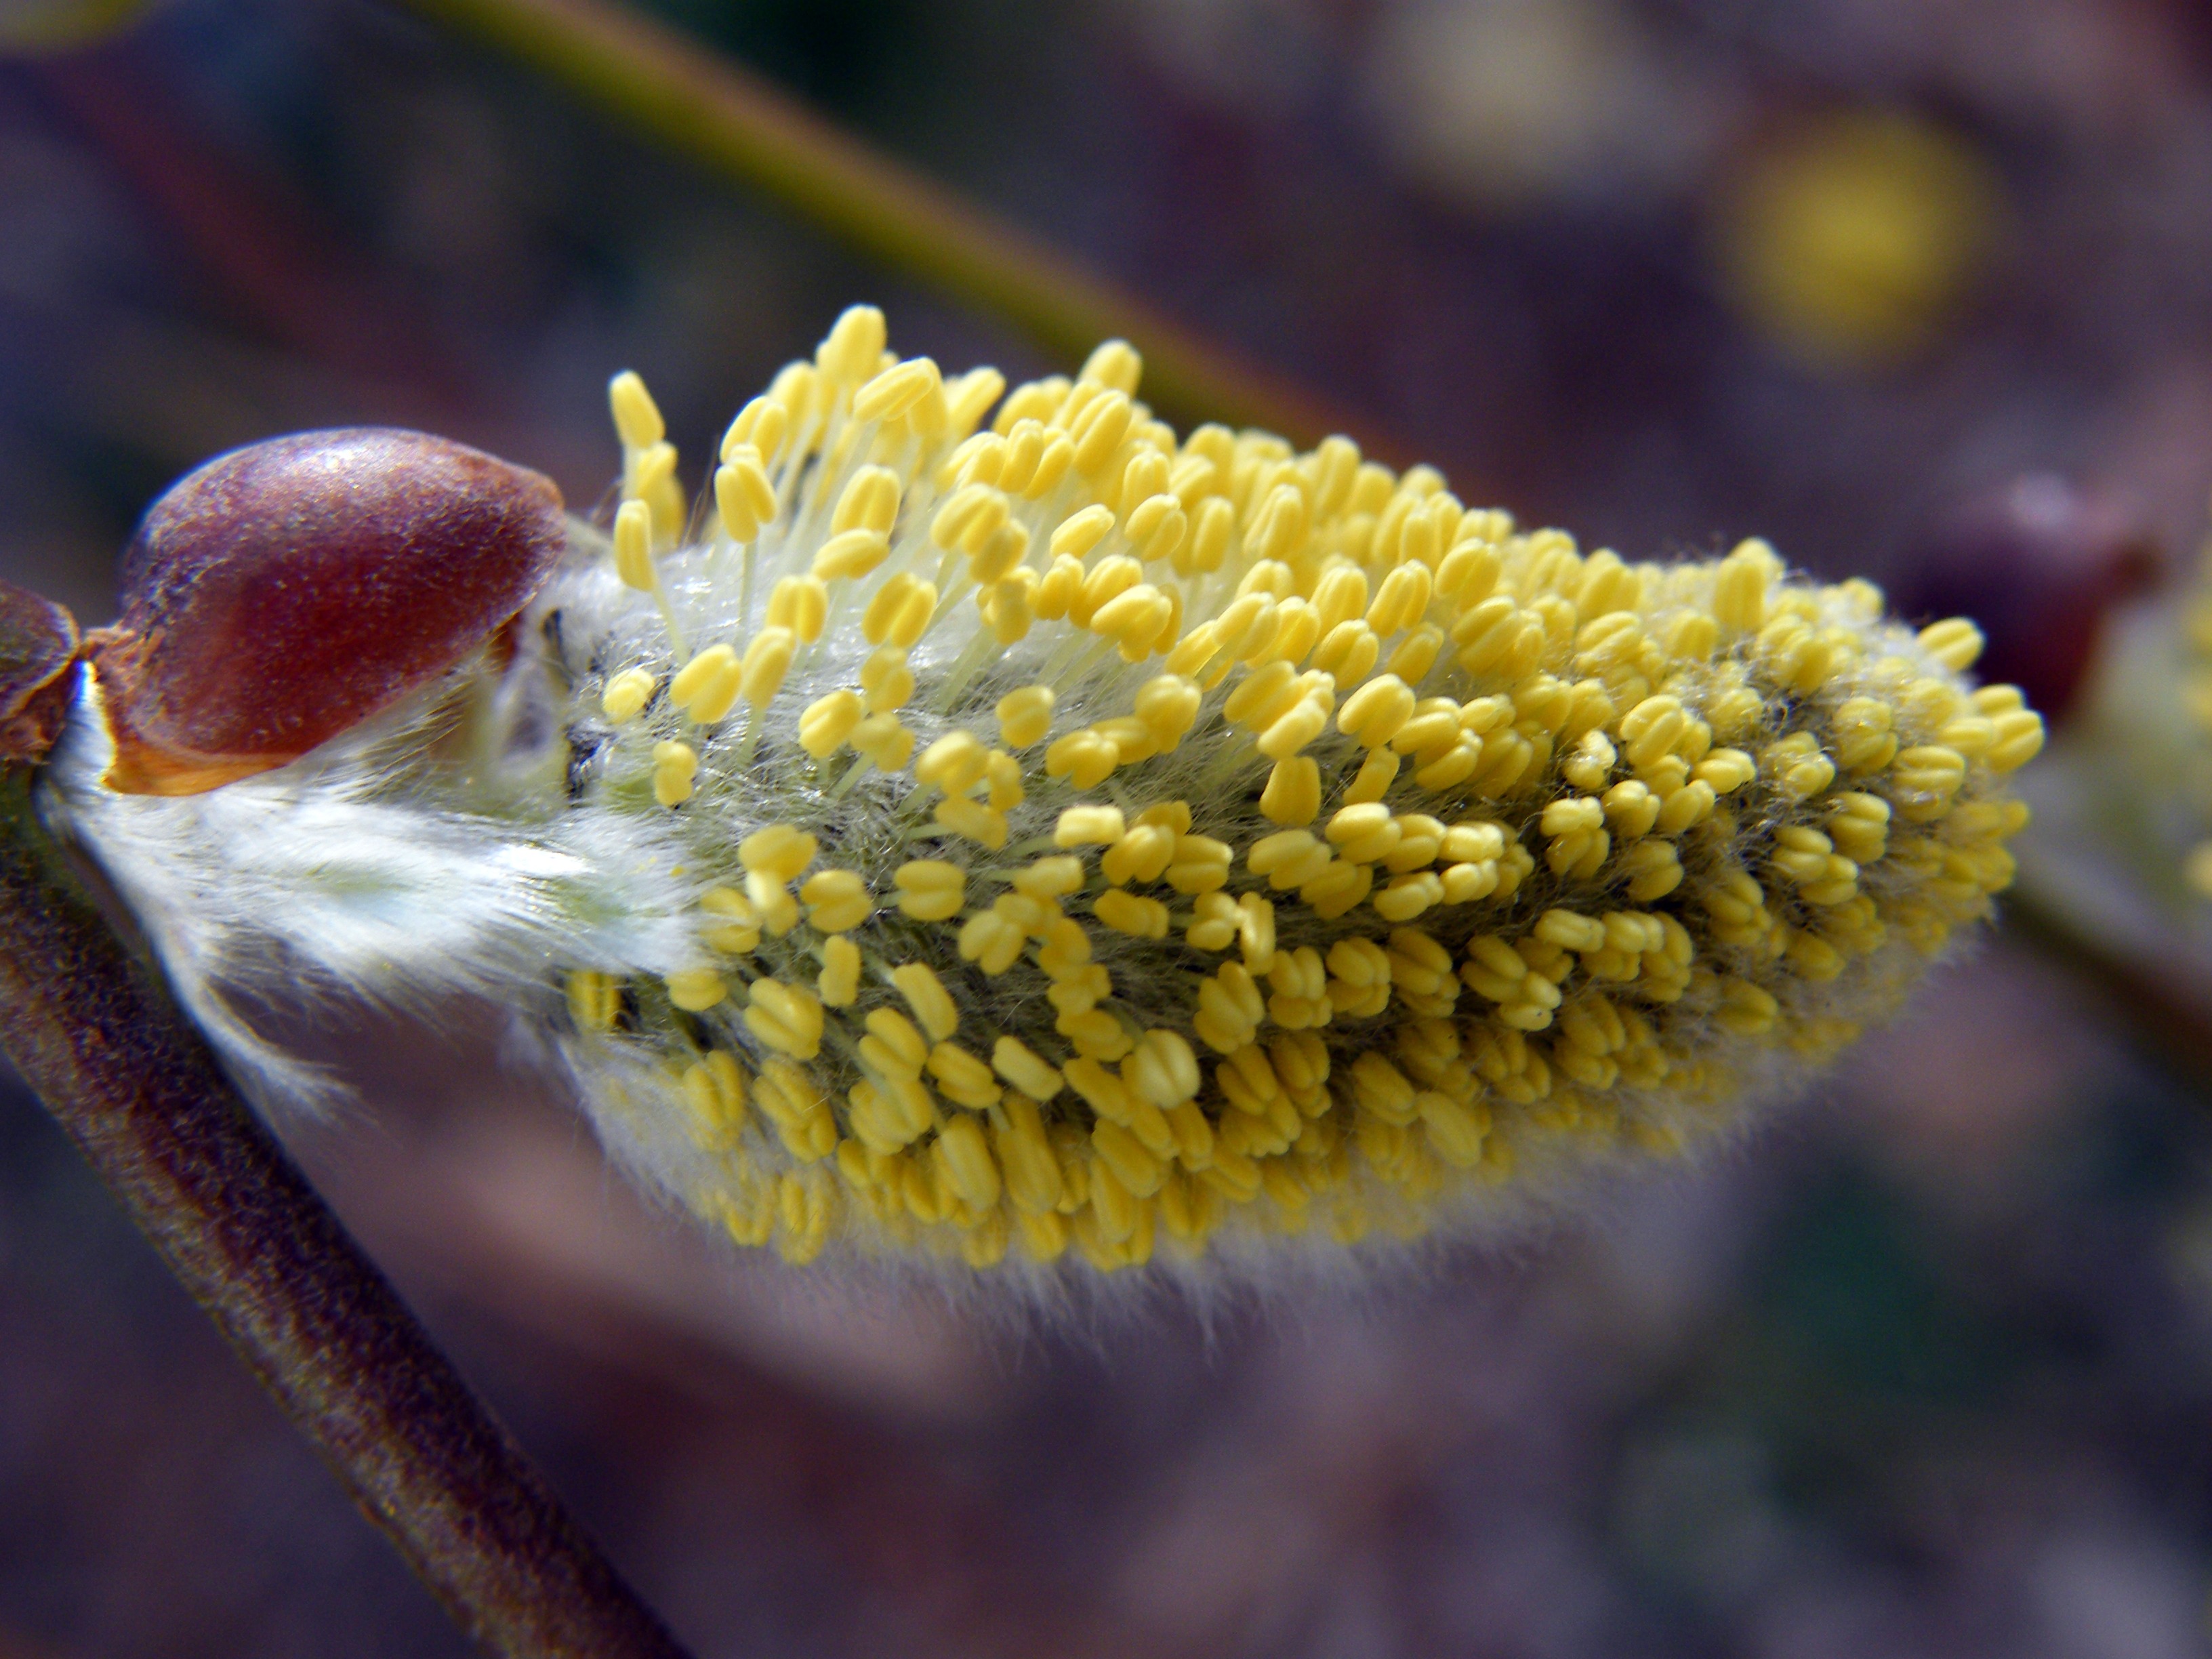
nature, plant, photography, morning, leaf, flower, wildlife, pollen, spring, produce, insect, botany, yellow, flora, fauna, invertebrate, wildflower, close up, branches, nectar, macro photography, palm kitten, grazing greenhouse, pussy willow, plant stem